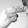
ASL letter: H